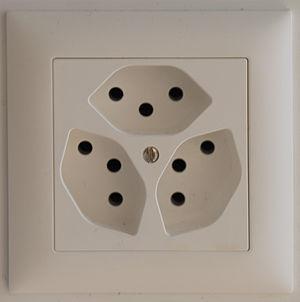
Le système SEV 1011 constitue la norme de prises électriques de la Suisse et du Liechtenstein. Au niveau international, on parle également de prises de type J pour les prises de types 12 et 13.